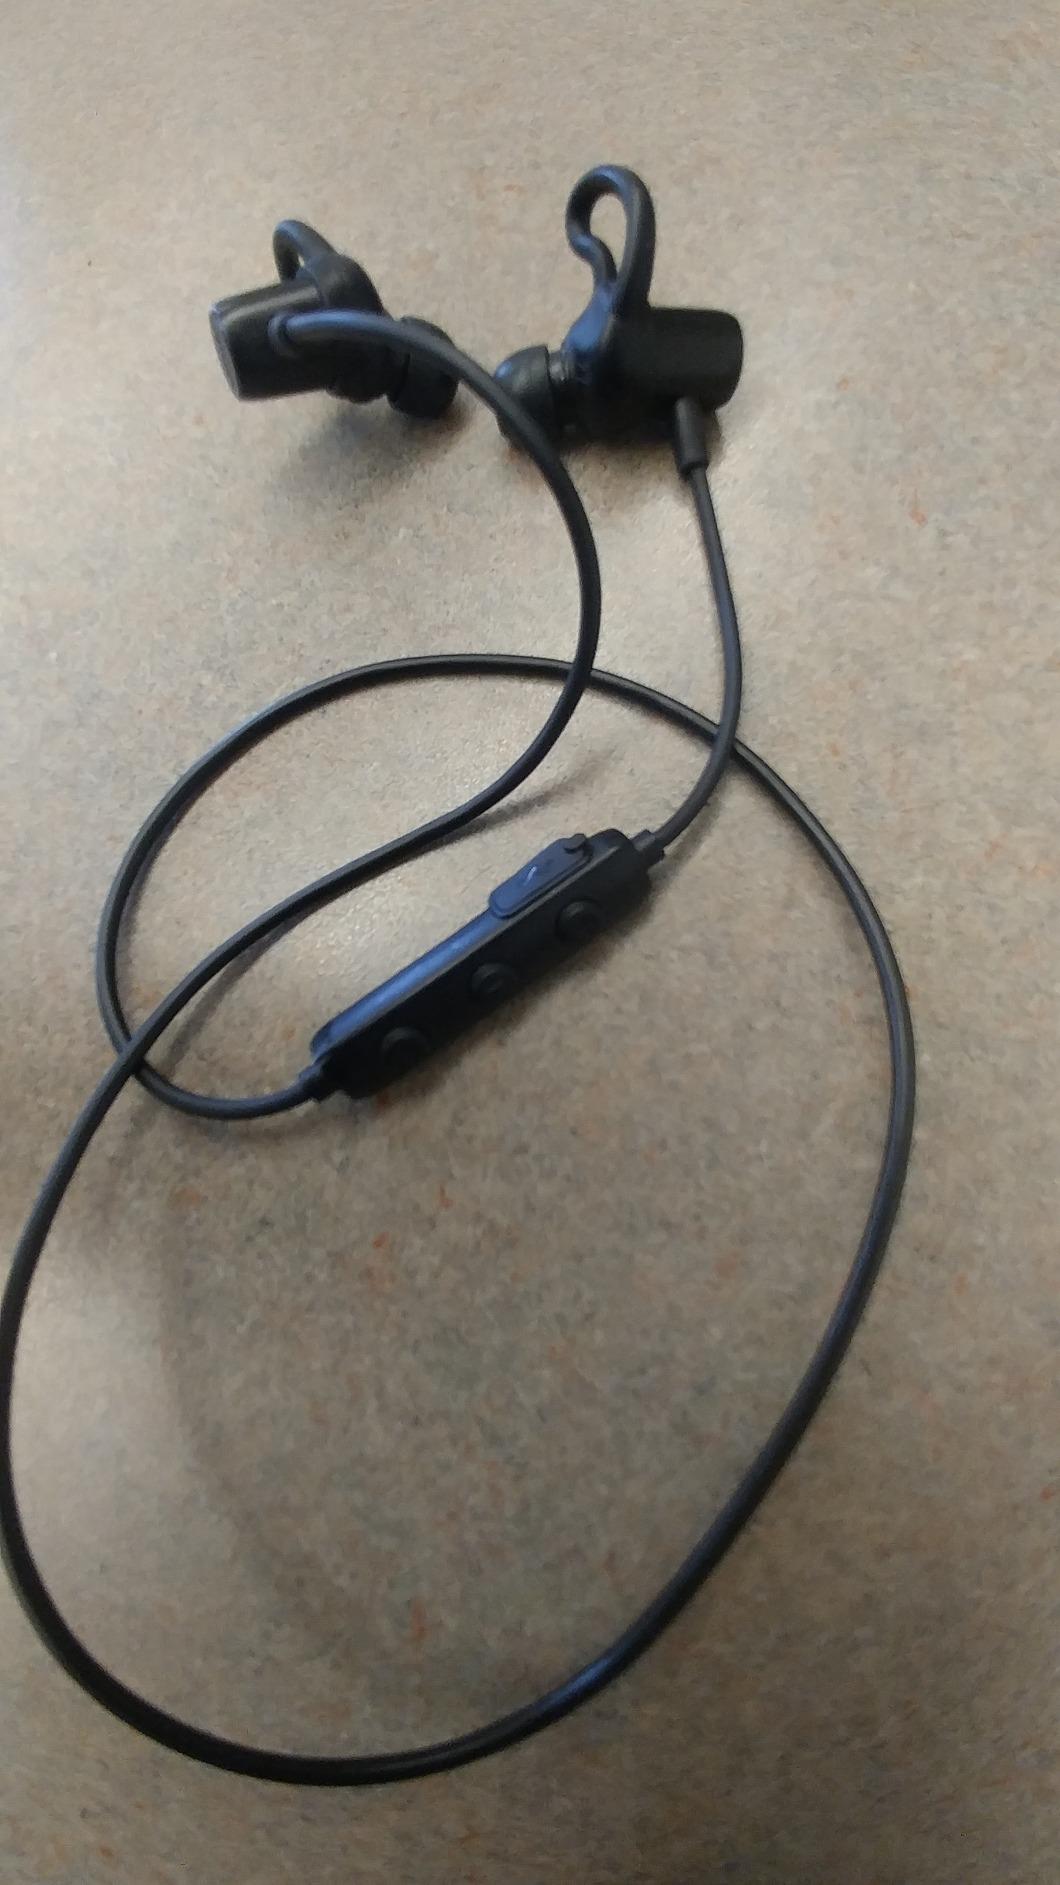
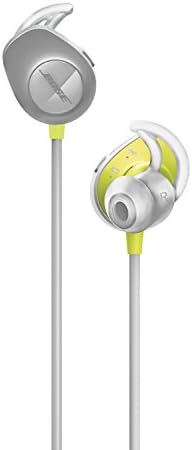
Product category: headphones
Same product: no